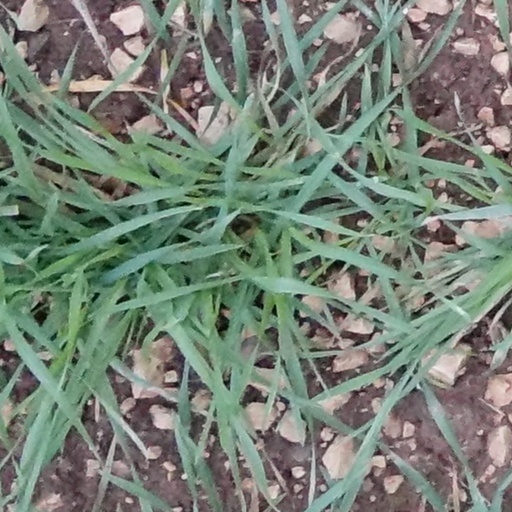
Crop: wheat